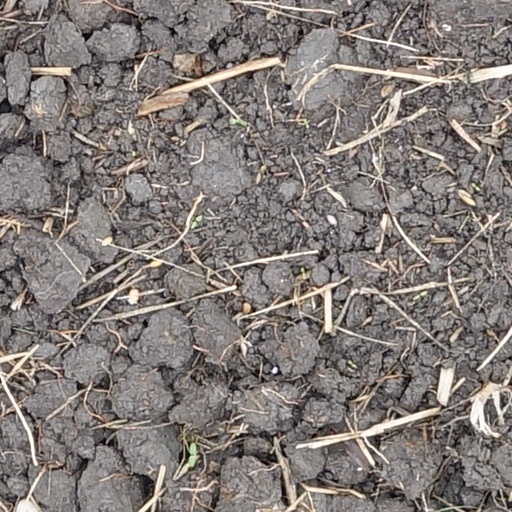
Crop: wheat